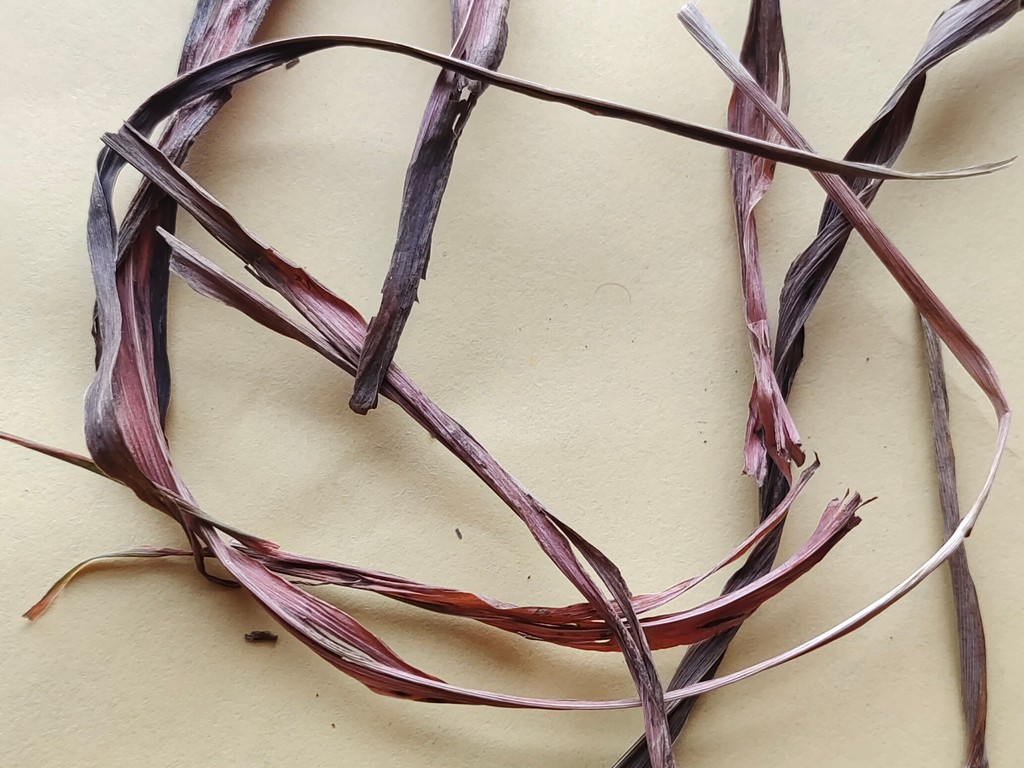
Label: Dried